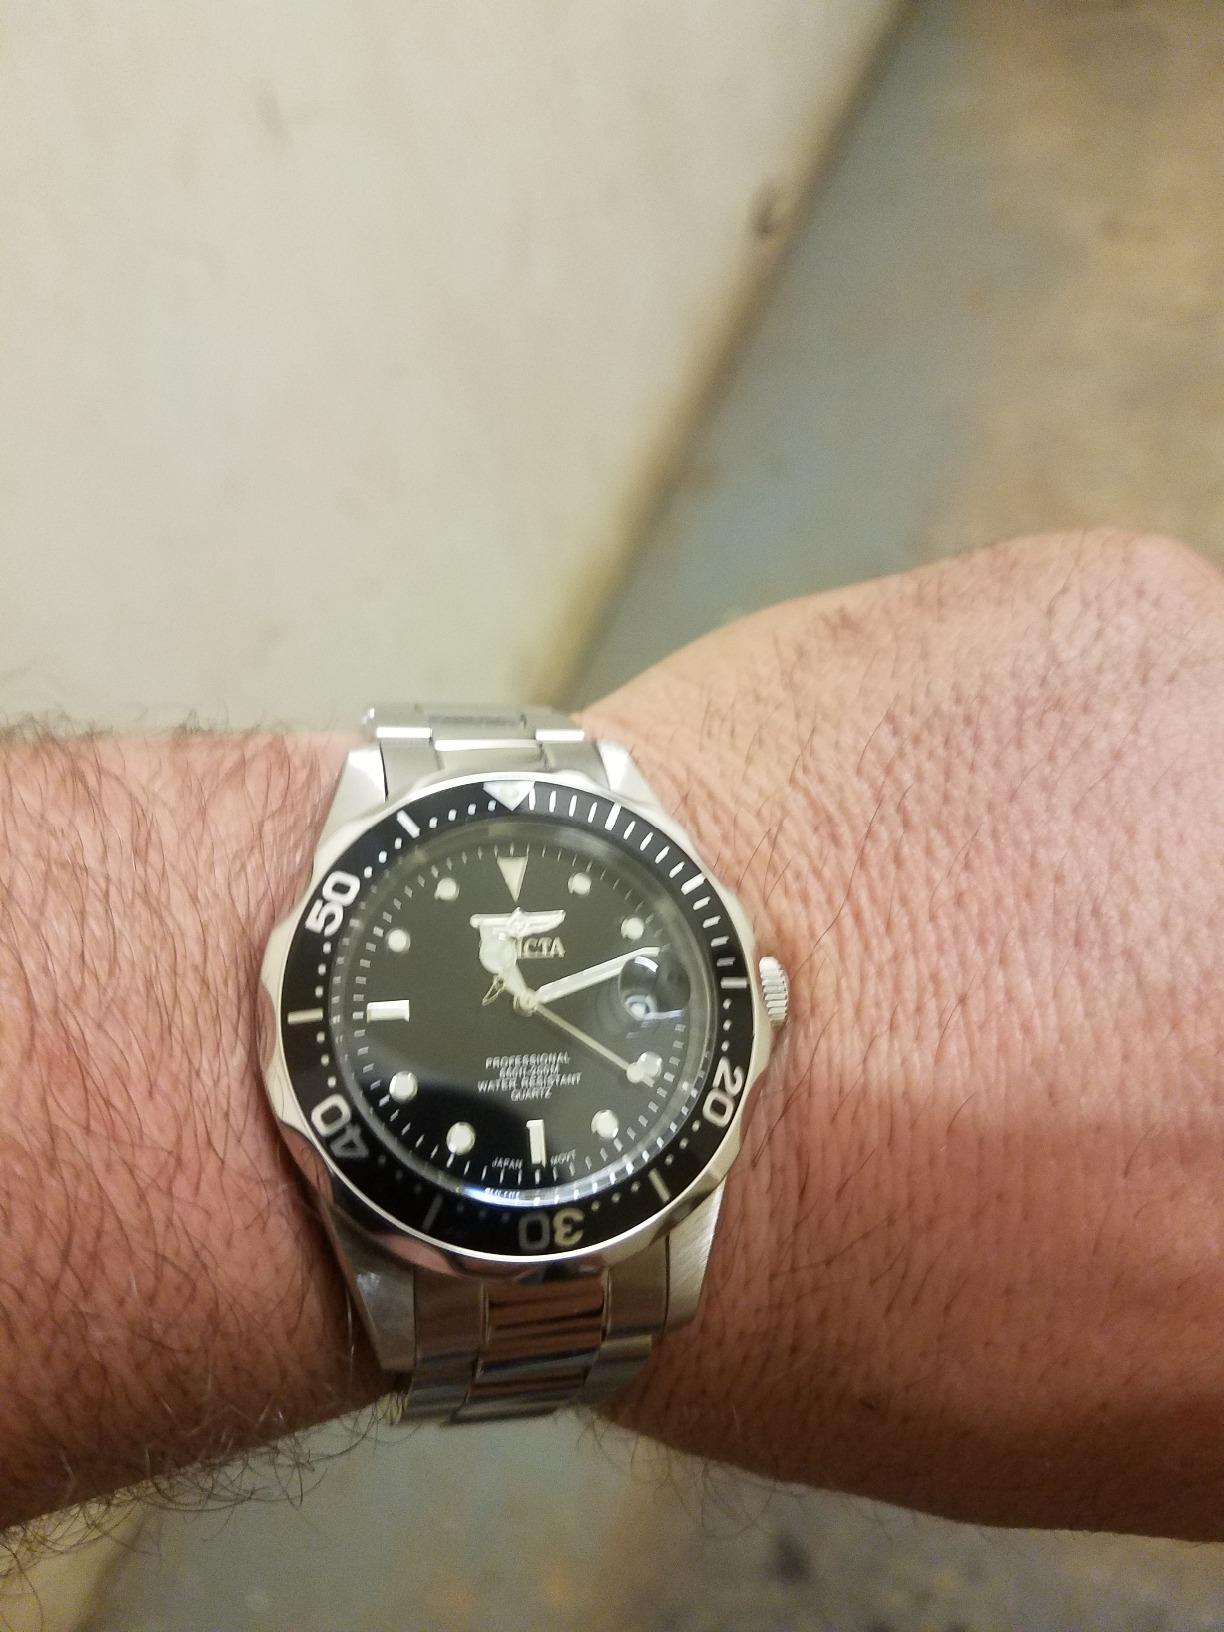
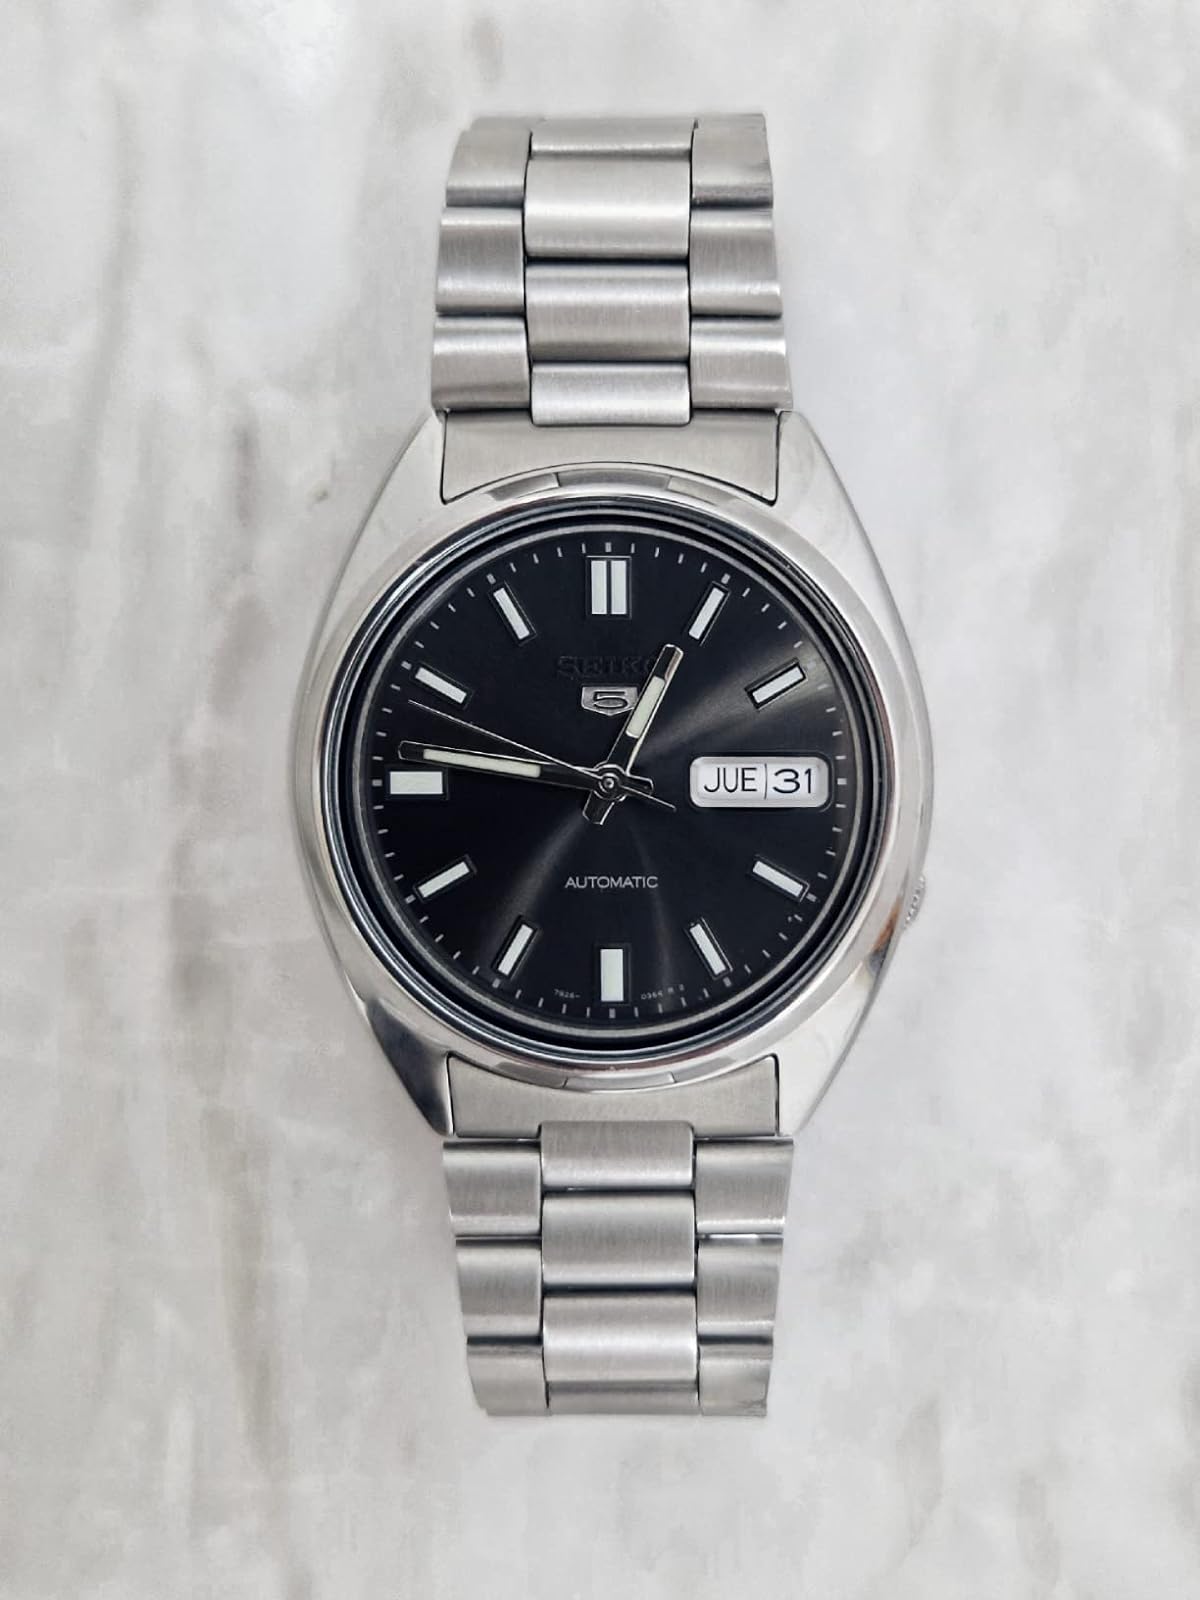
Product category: accessories_watch
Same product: no